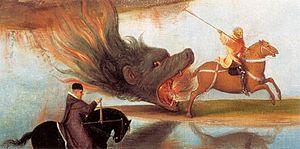
Le Mariage mystique de sainte Catherine, en néerlandais : Het mystieke huwelijk van de Heilige Catherina, est un triptyque réalisé par le peintre primitif flamand Hans Memling, actif à Bruges pendant la seconde moitié du XVᵉ siècle. Le retable est aussi appelé « Triptyque de saint Jean-Baptiste et saint Jean l'Évangéliste », ou « Retable des deux saints Jean » à cause de l'importance des volets latéraux, mais aussi parce que les deux saints Jean sont les patrons de l'hôpital. Huile sur panneau de 172 × 172 cm, il est réalisé entre 1474 et 1479. Les volets latéraux mesurent 172 × 79 cm. Il est actuellement exposé au Musée Memling à Bruges, l'ancien hôpital Saint-Jean, pour lequel il a été réalisé à l'origine.